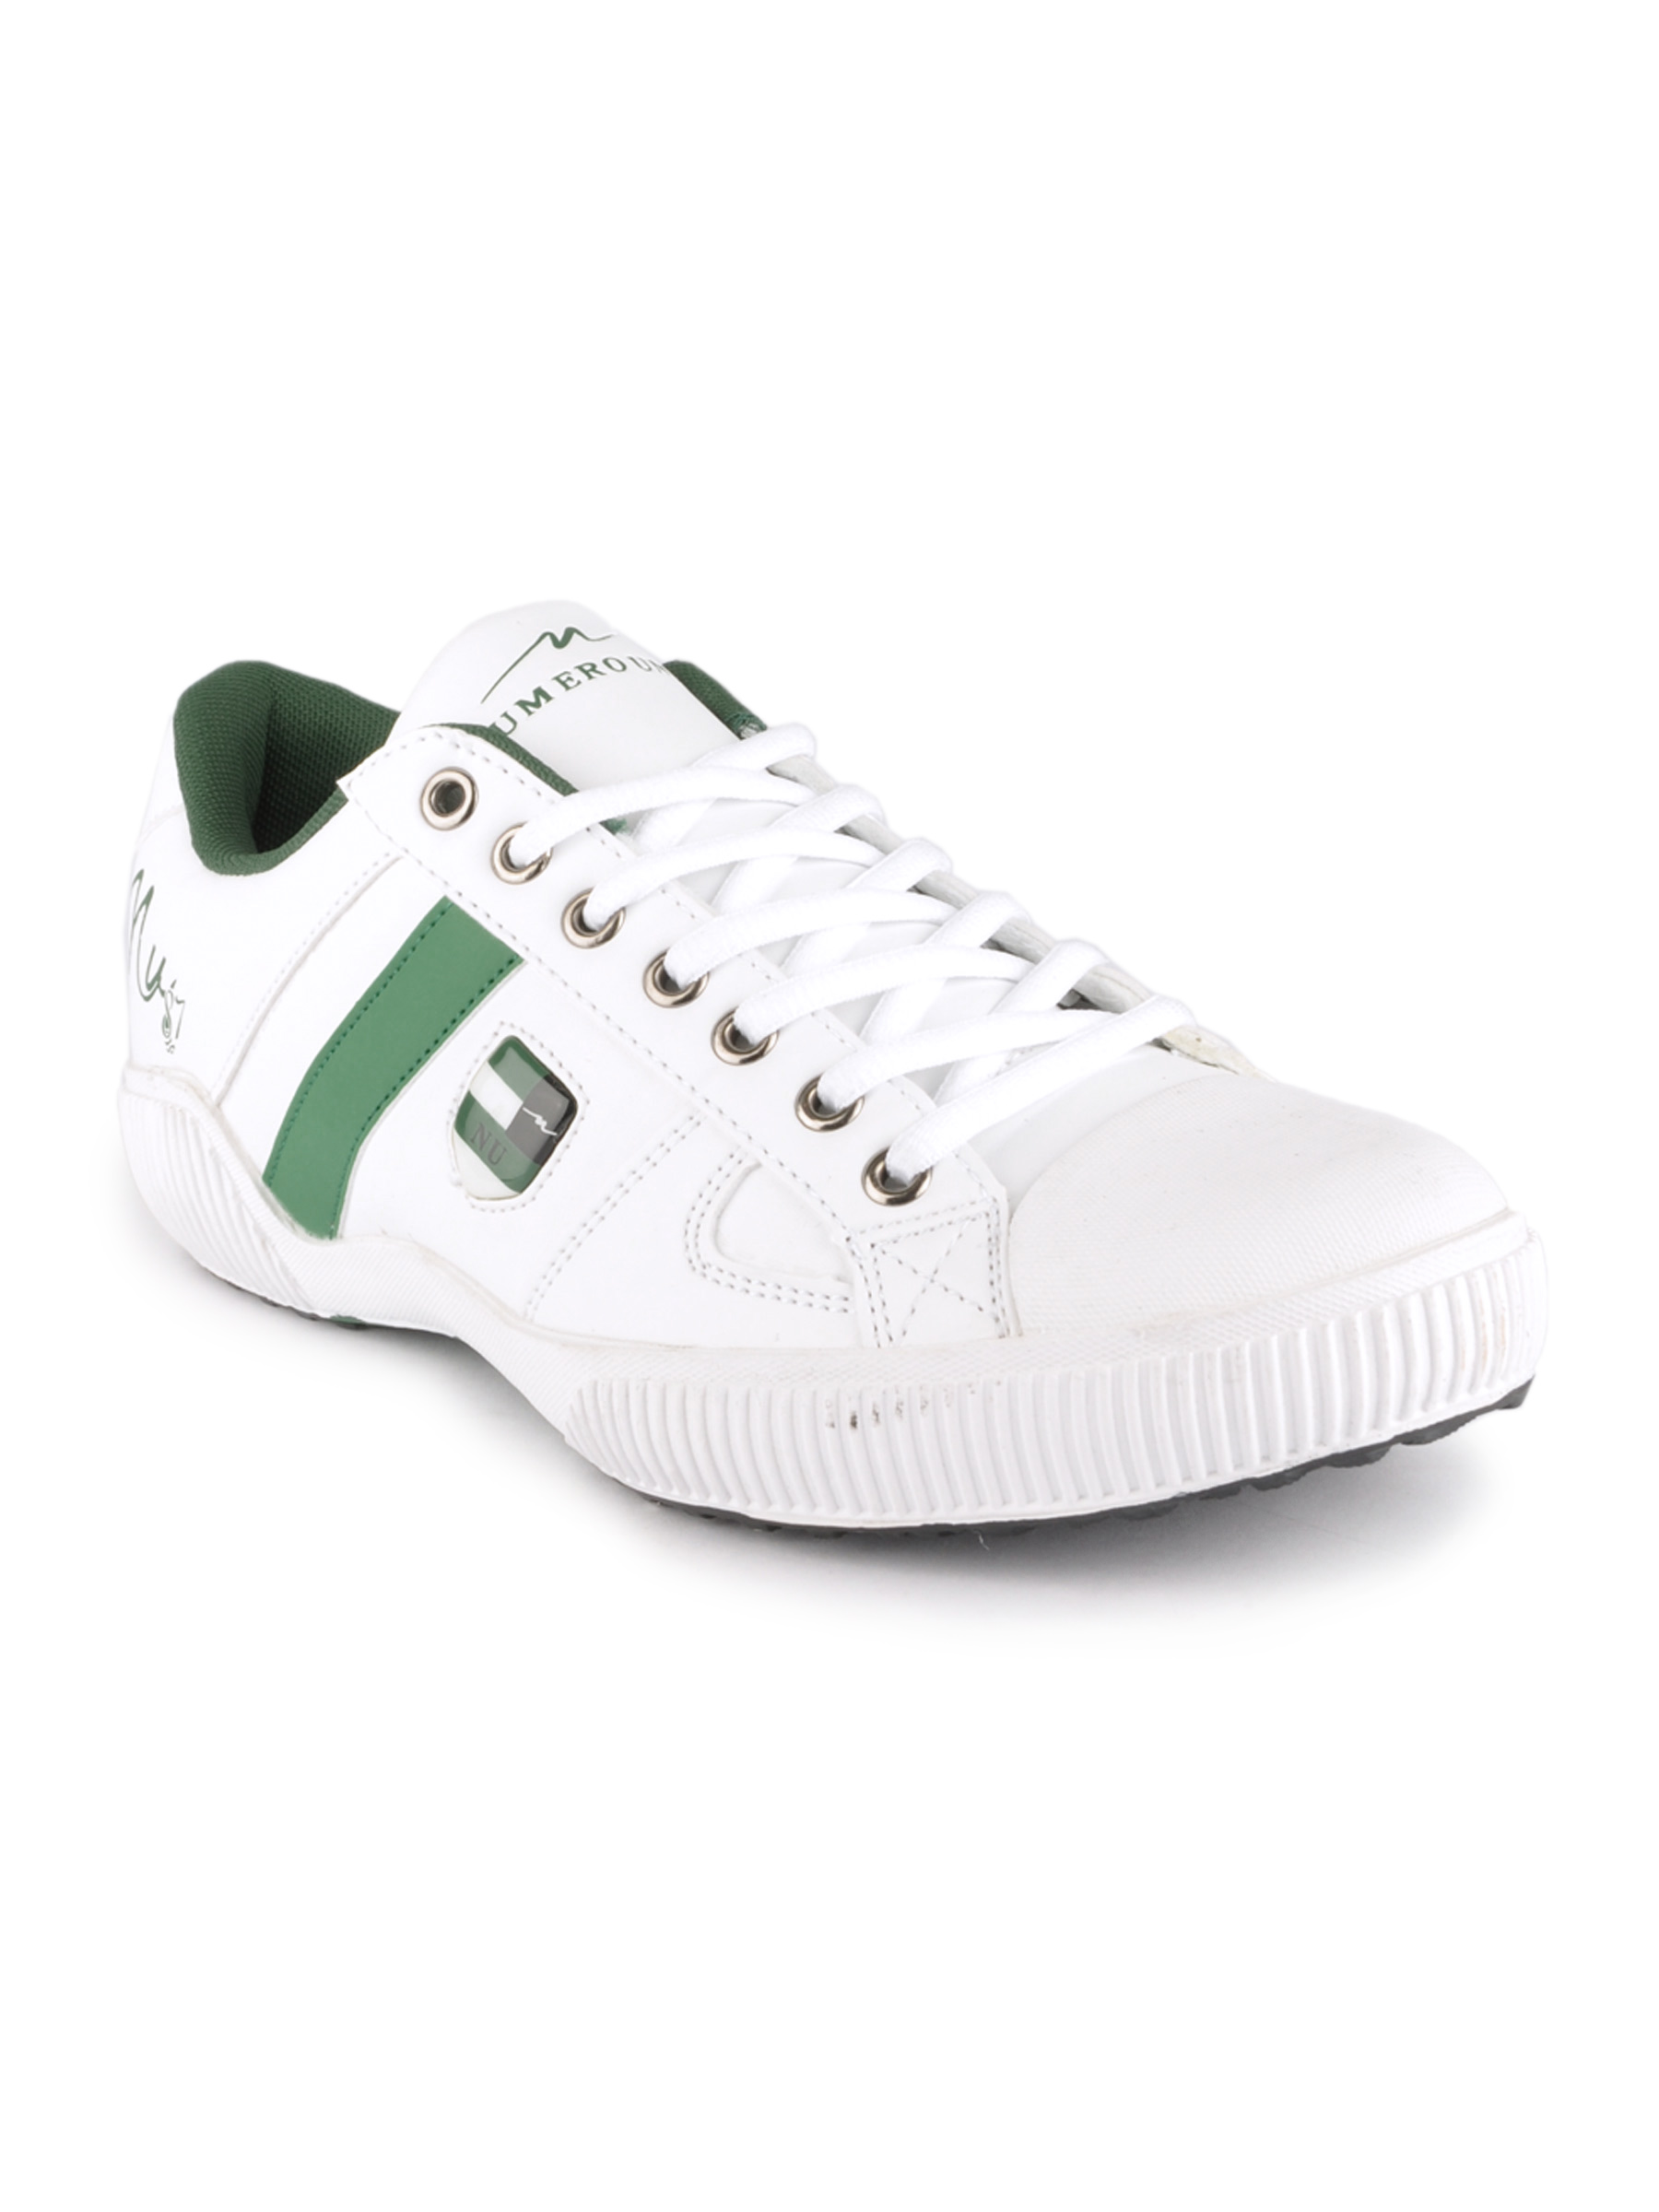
Numero Uno Men White Shoes
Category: Footwear / Shoes / Casual Shoes
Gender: Men
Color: White
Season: Fall 2012
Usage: Casual